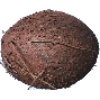
Label: cocos